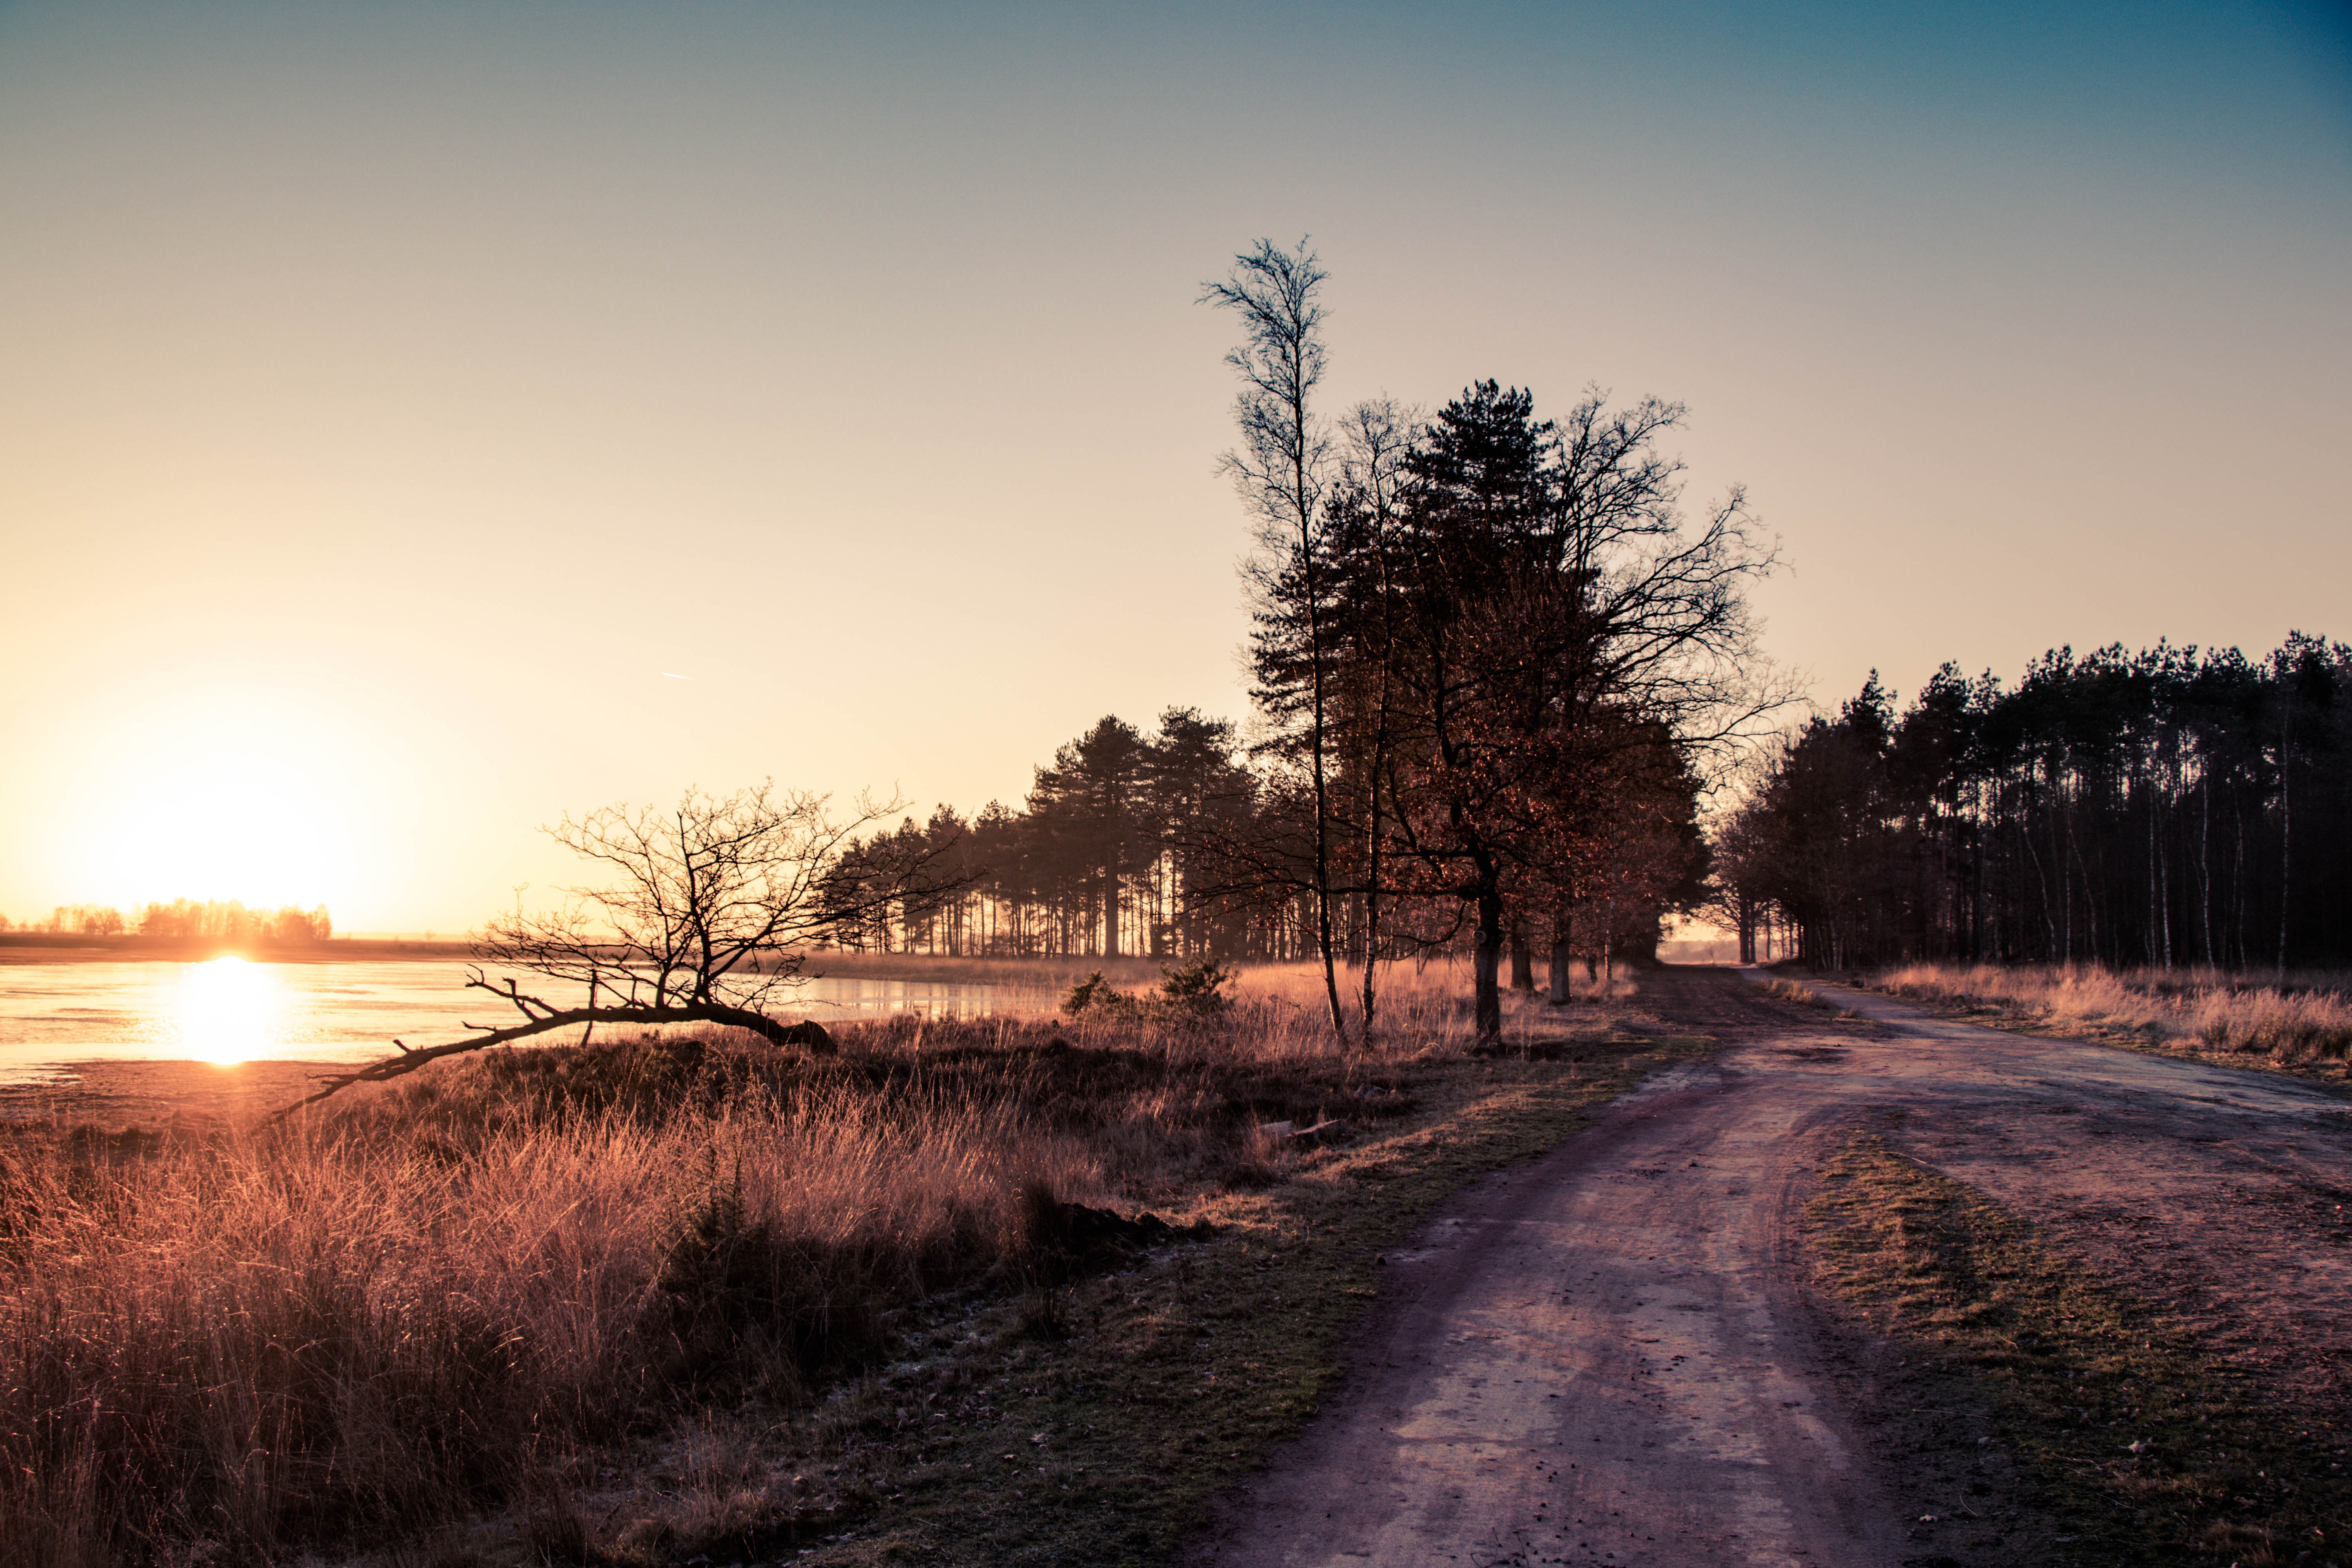
landscape, tree, nature, forest, grass, horizon, snow, winter, cloud, plant, sky, sunrise, sunset, road, mist, field, night, sunlight, morning, hill, dawn, dirt road, dusk, evening, reflection, autumn, scenery, season, outdoors, rural area, atmospheric phenomenon, woody plant